Enzo Tchato

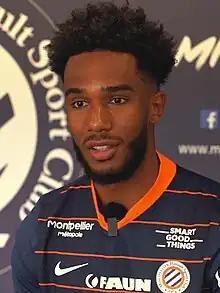
Tchato in Montpellier in 2023

Enzo Gianni Tchato Mbiayi (born 23 November 2002) is a professional footballer who plays as a defender for club Montpellier. Born in France, he plays for the Cameroon national team.